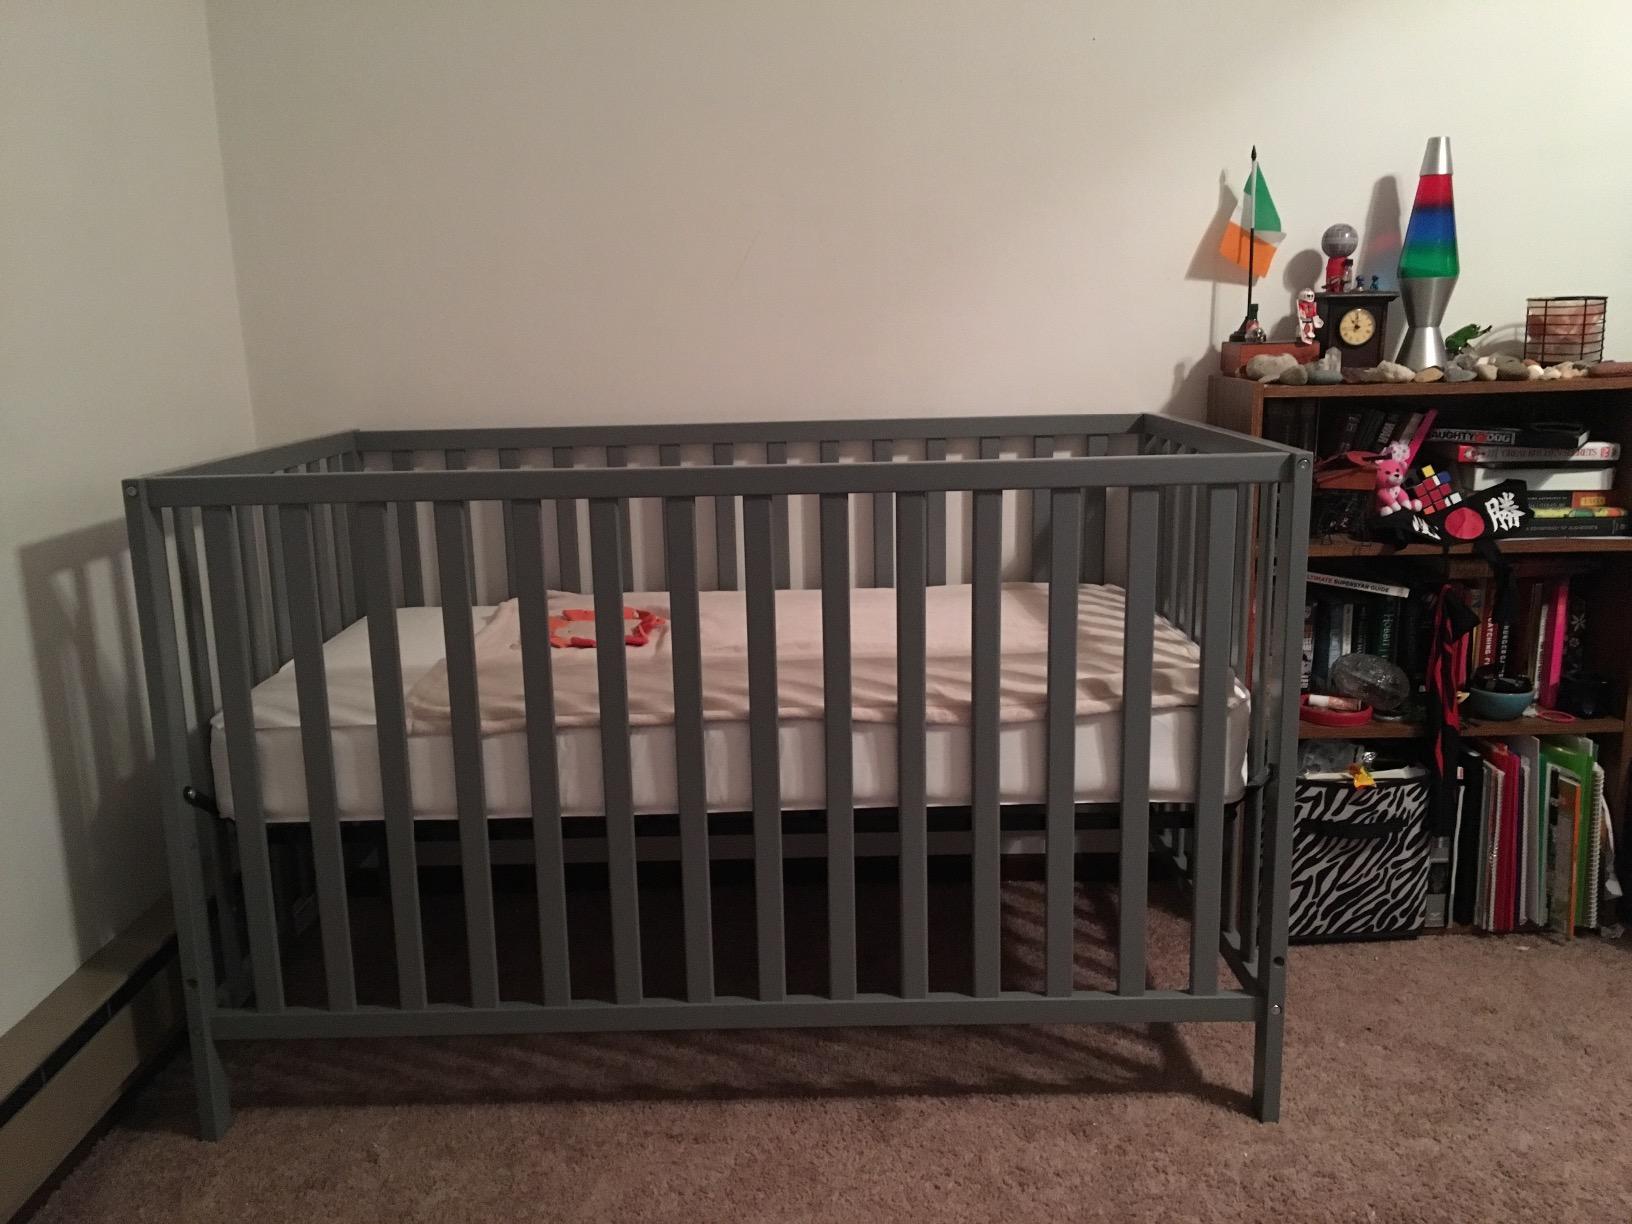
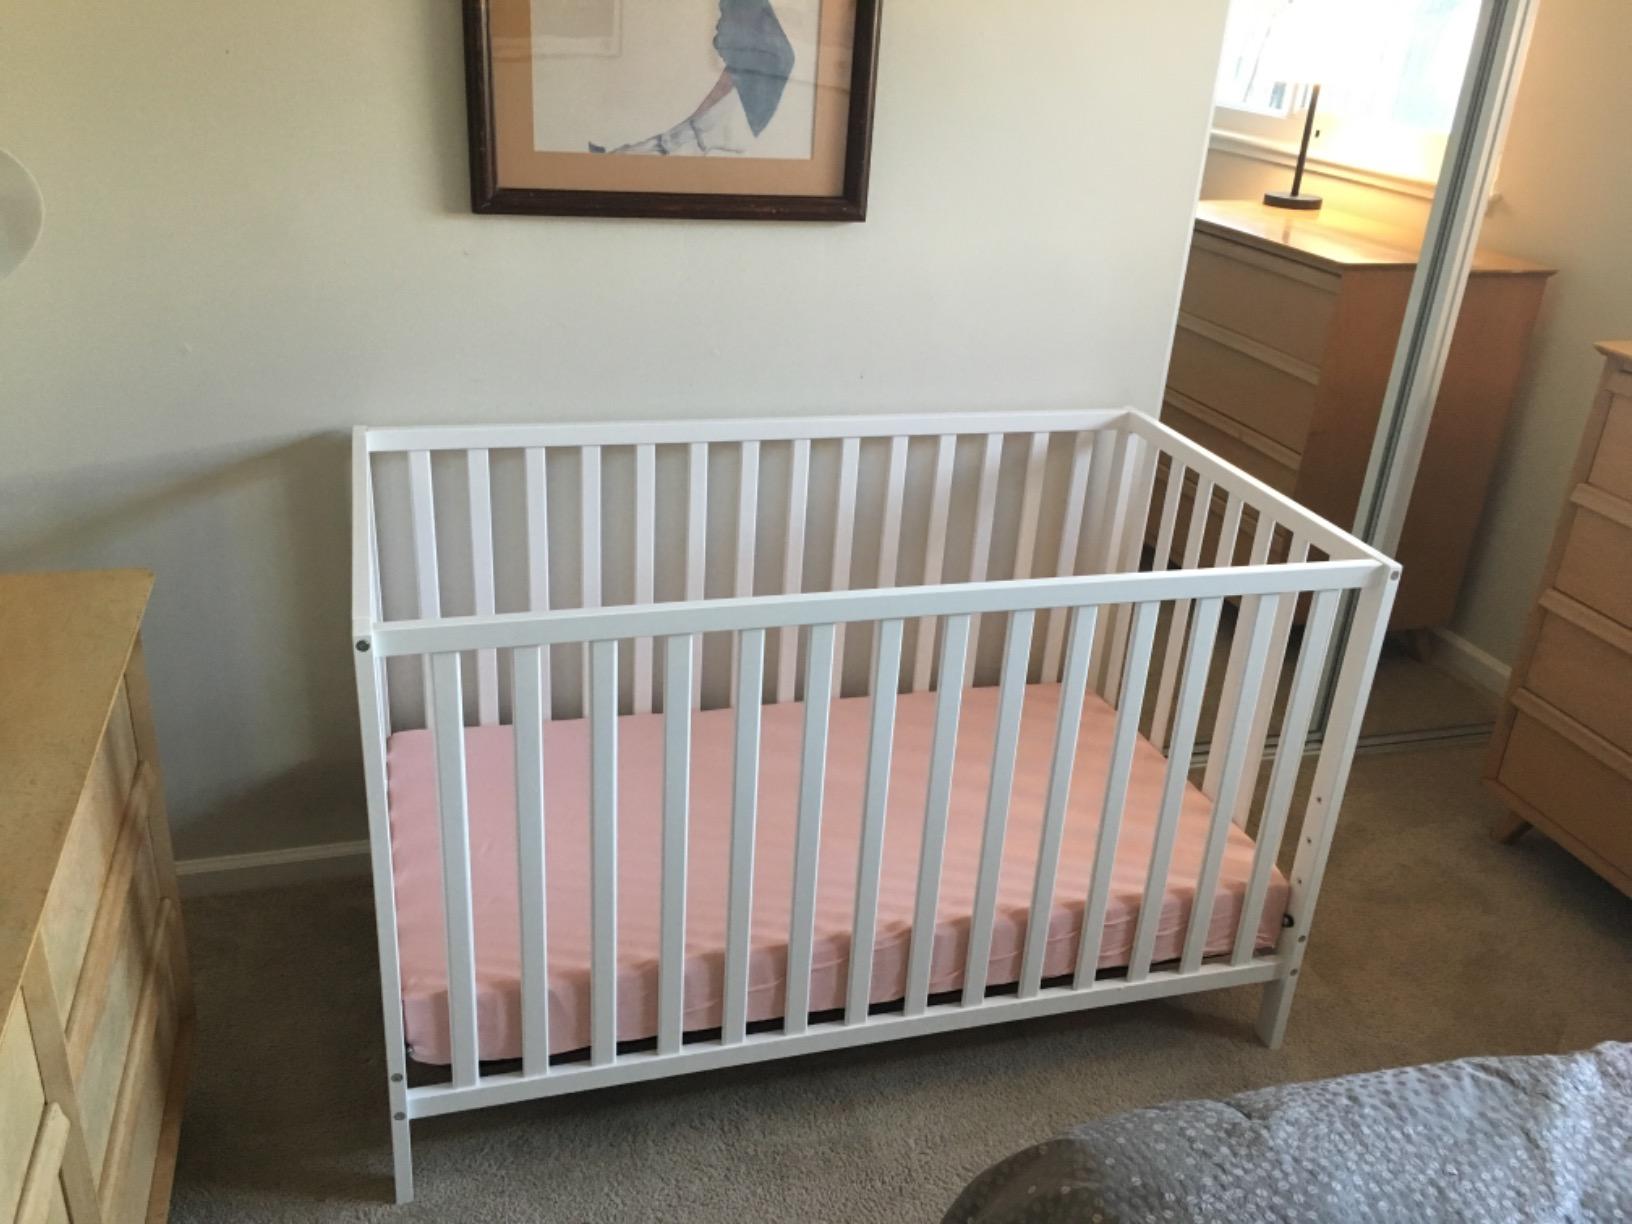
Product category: products_crib
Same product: no